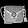
Label: Bag